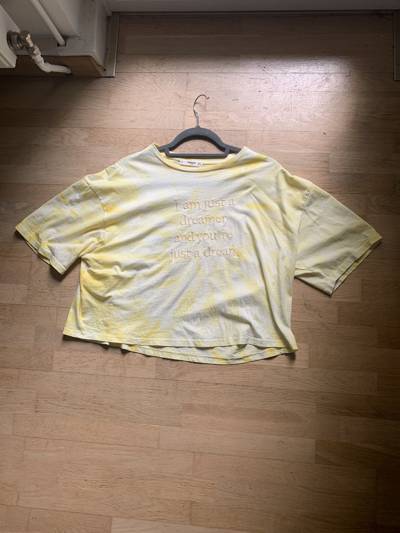
Waste category: clothes